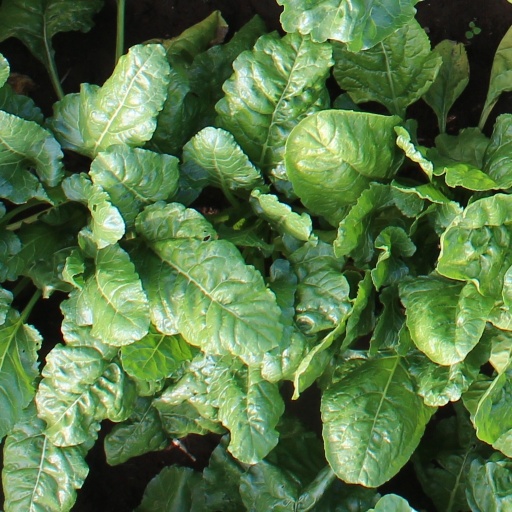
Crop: sugar beet